Anne Noble

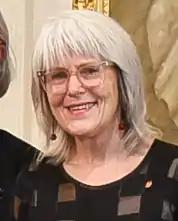
Noble in 2020

Anne Lysbeth Noble (born 1954) is a New Zealand photographer and Distinguished Professor of Fine Art (Photography) at Massey University's College of Creative Arts. Her work includes series of photographs examining Antarctica, her own daughter's mouth, and our relationship with nature.